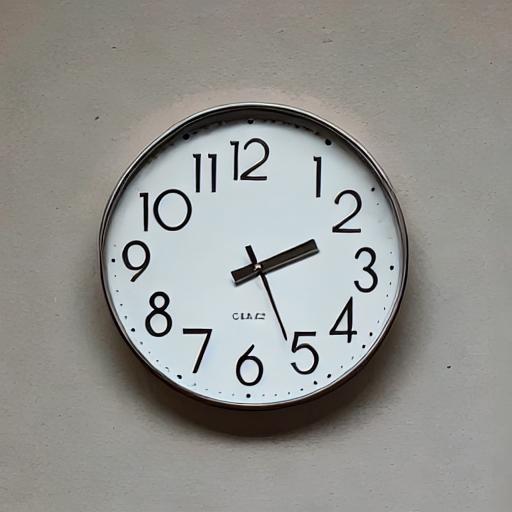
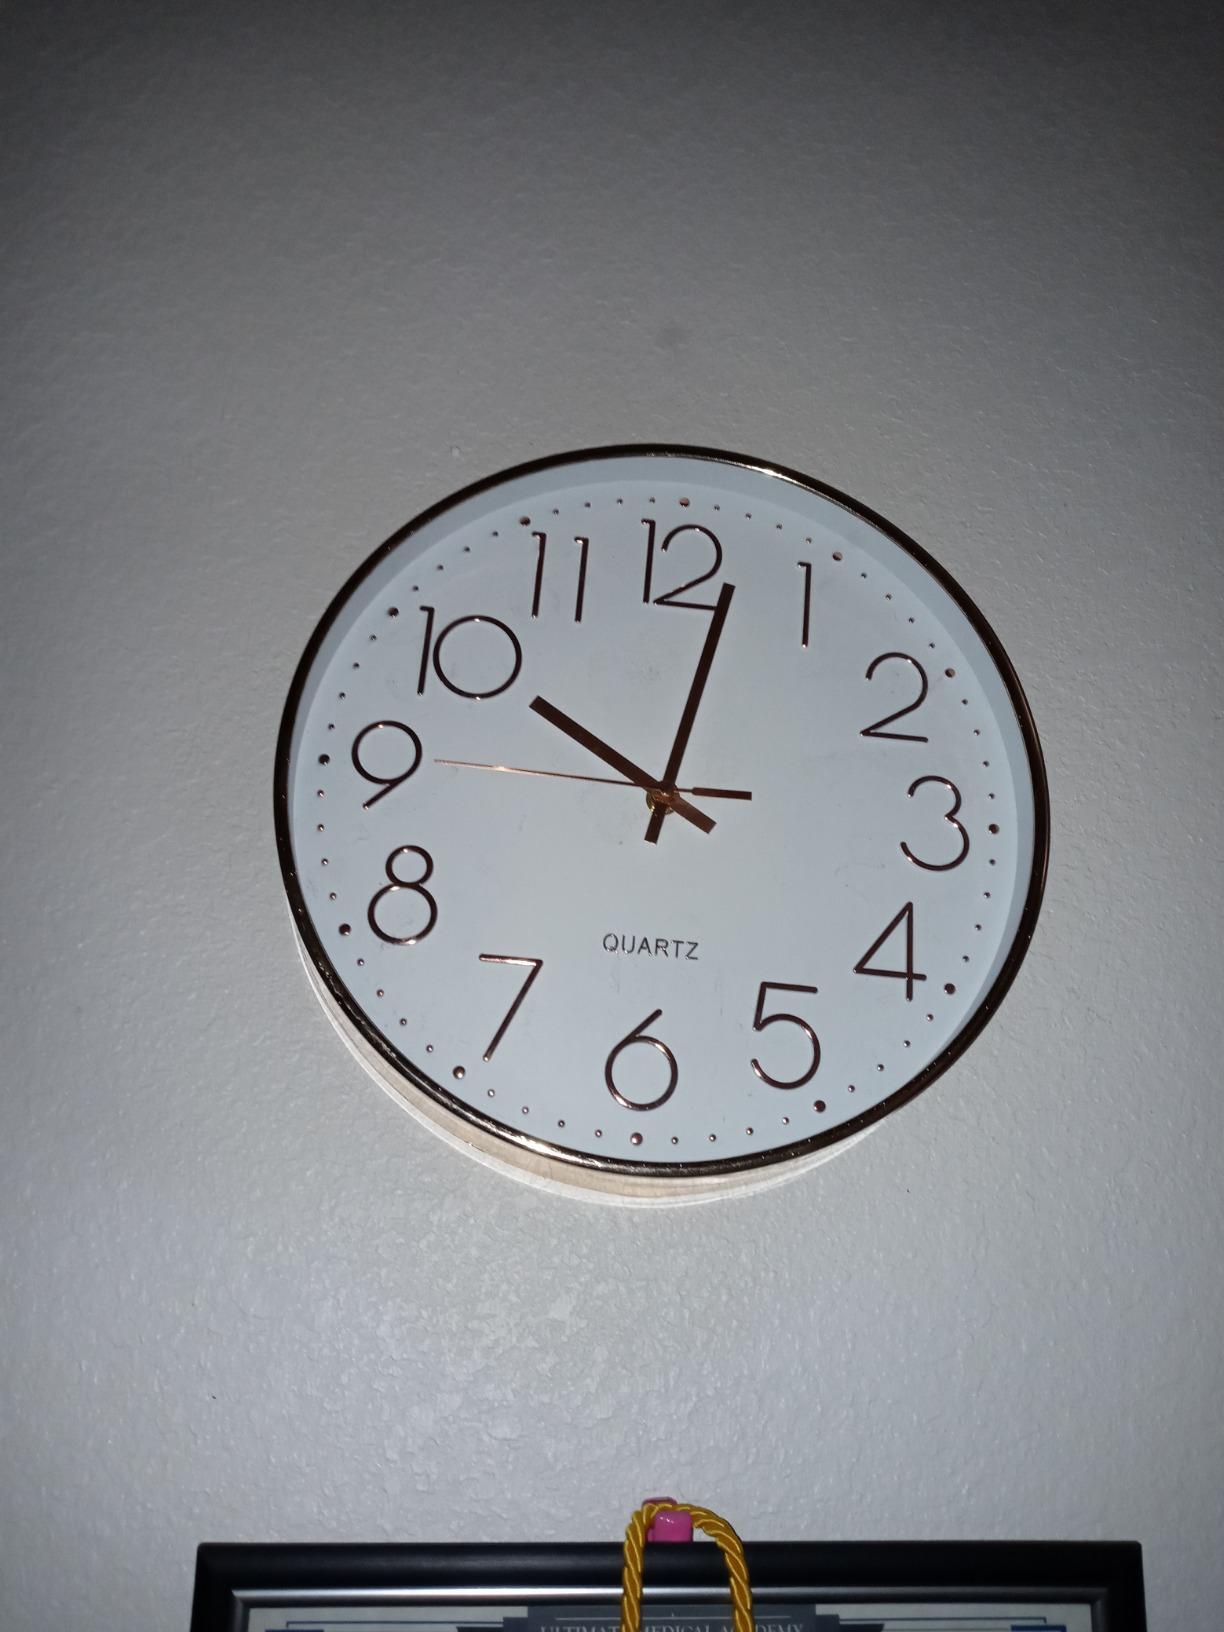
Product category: clock
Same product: no